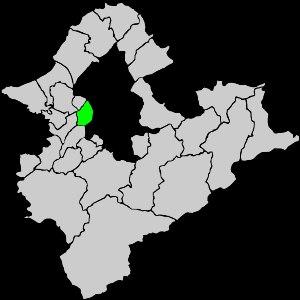
Sanchong, est un district de la ville de Nouveau Taipei, à Taïwan.